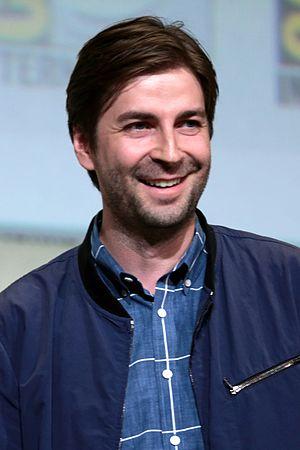
Jon Watts, né le 28 juin 1981 à Fountain dans le Colorado, est un réalisateur et producteur américain de cinéma.